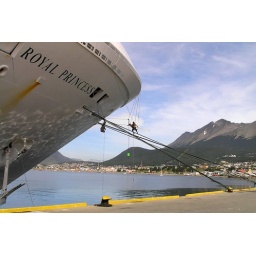
Painting the bow of the Royal Princess cruise ship with the mountains around Ushuaia forming the background.